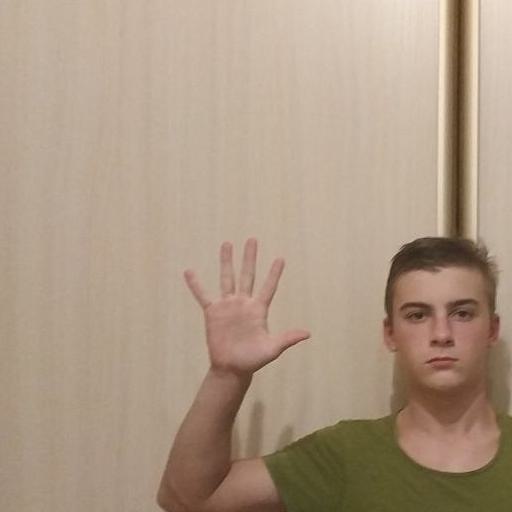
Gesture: palm